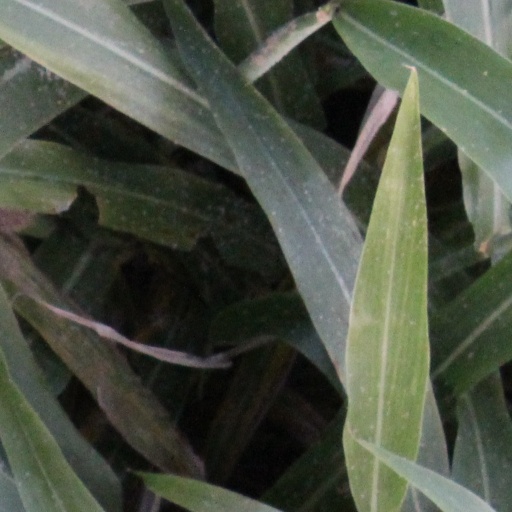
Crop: sorghum